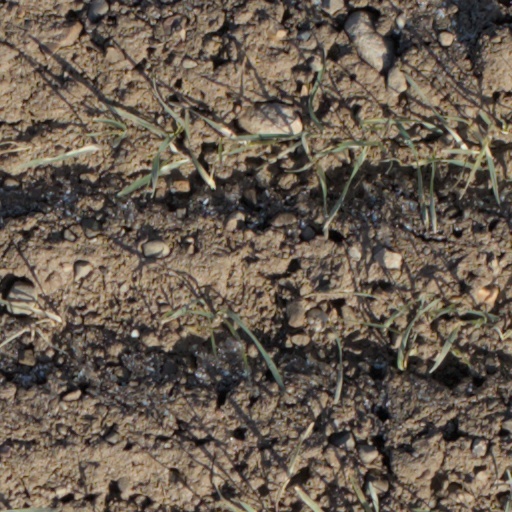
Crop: wheat